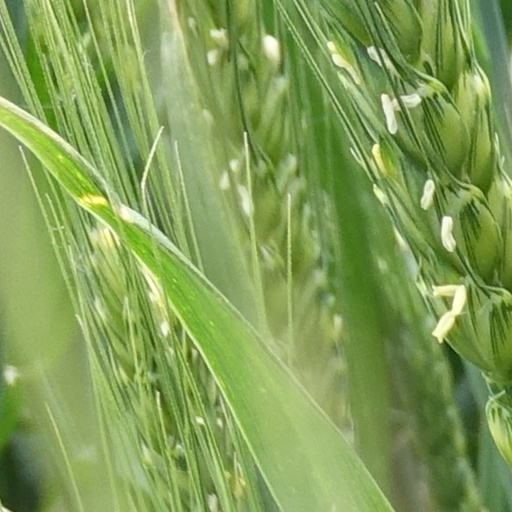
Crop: wheat